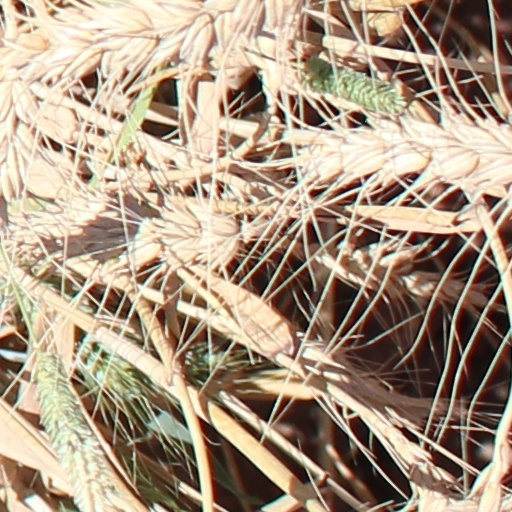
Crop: wheat